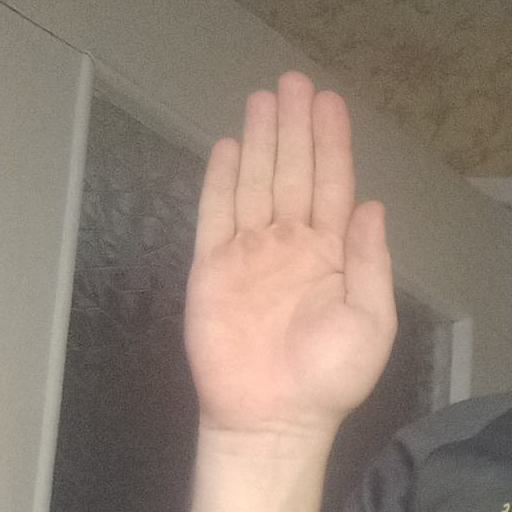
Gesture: stop